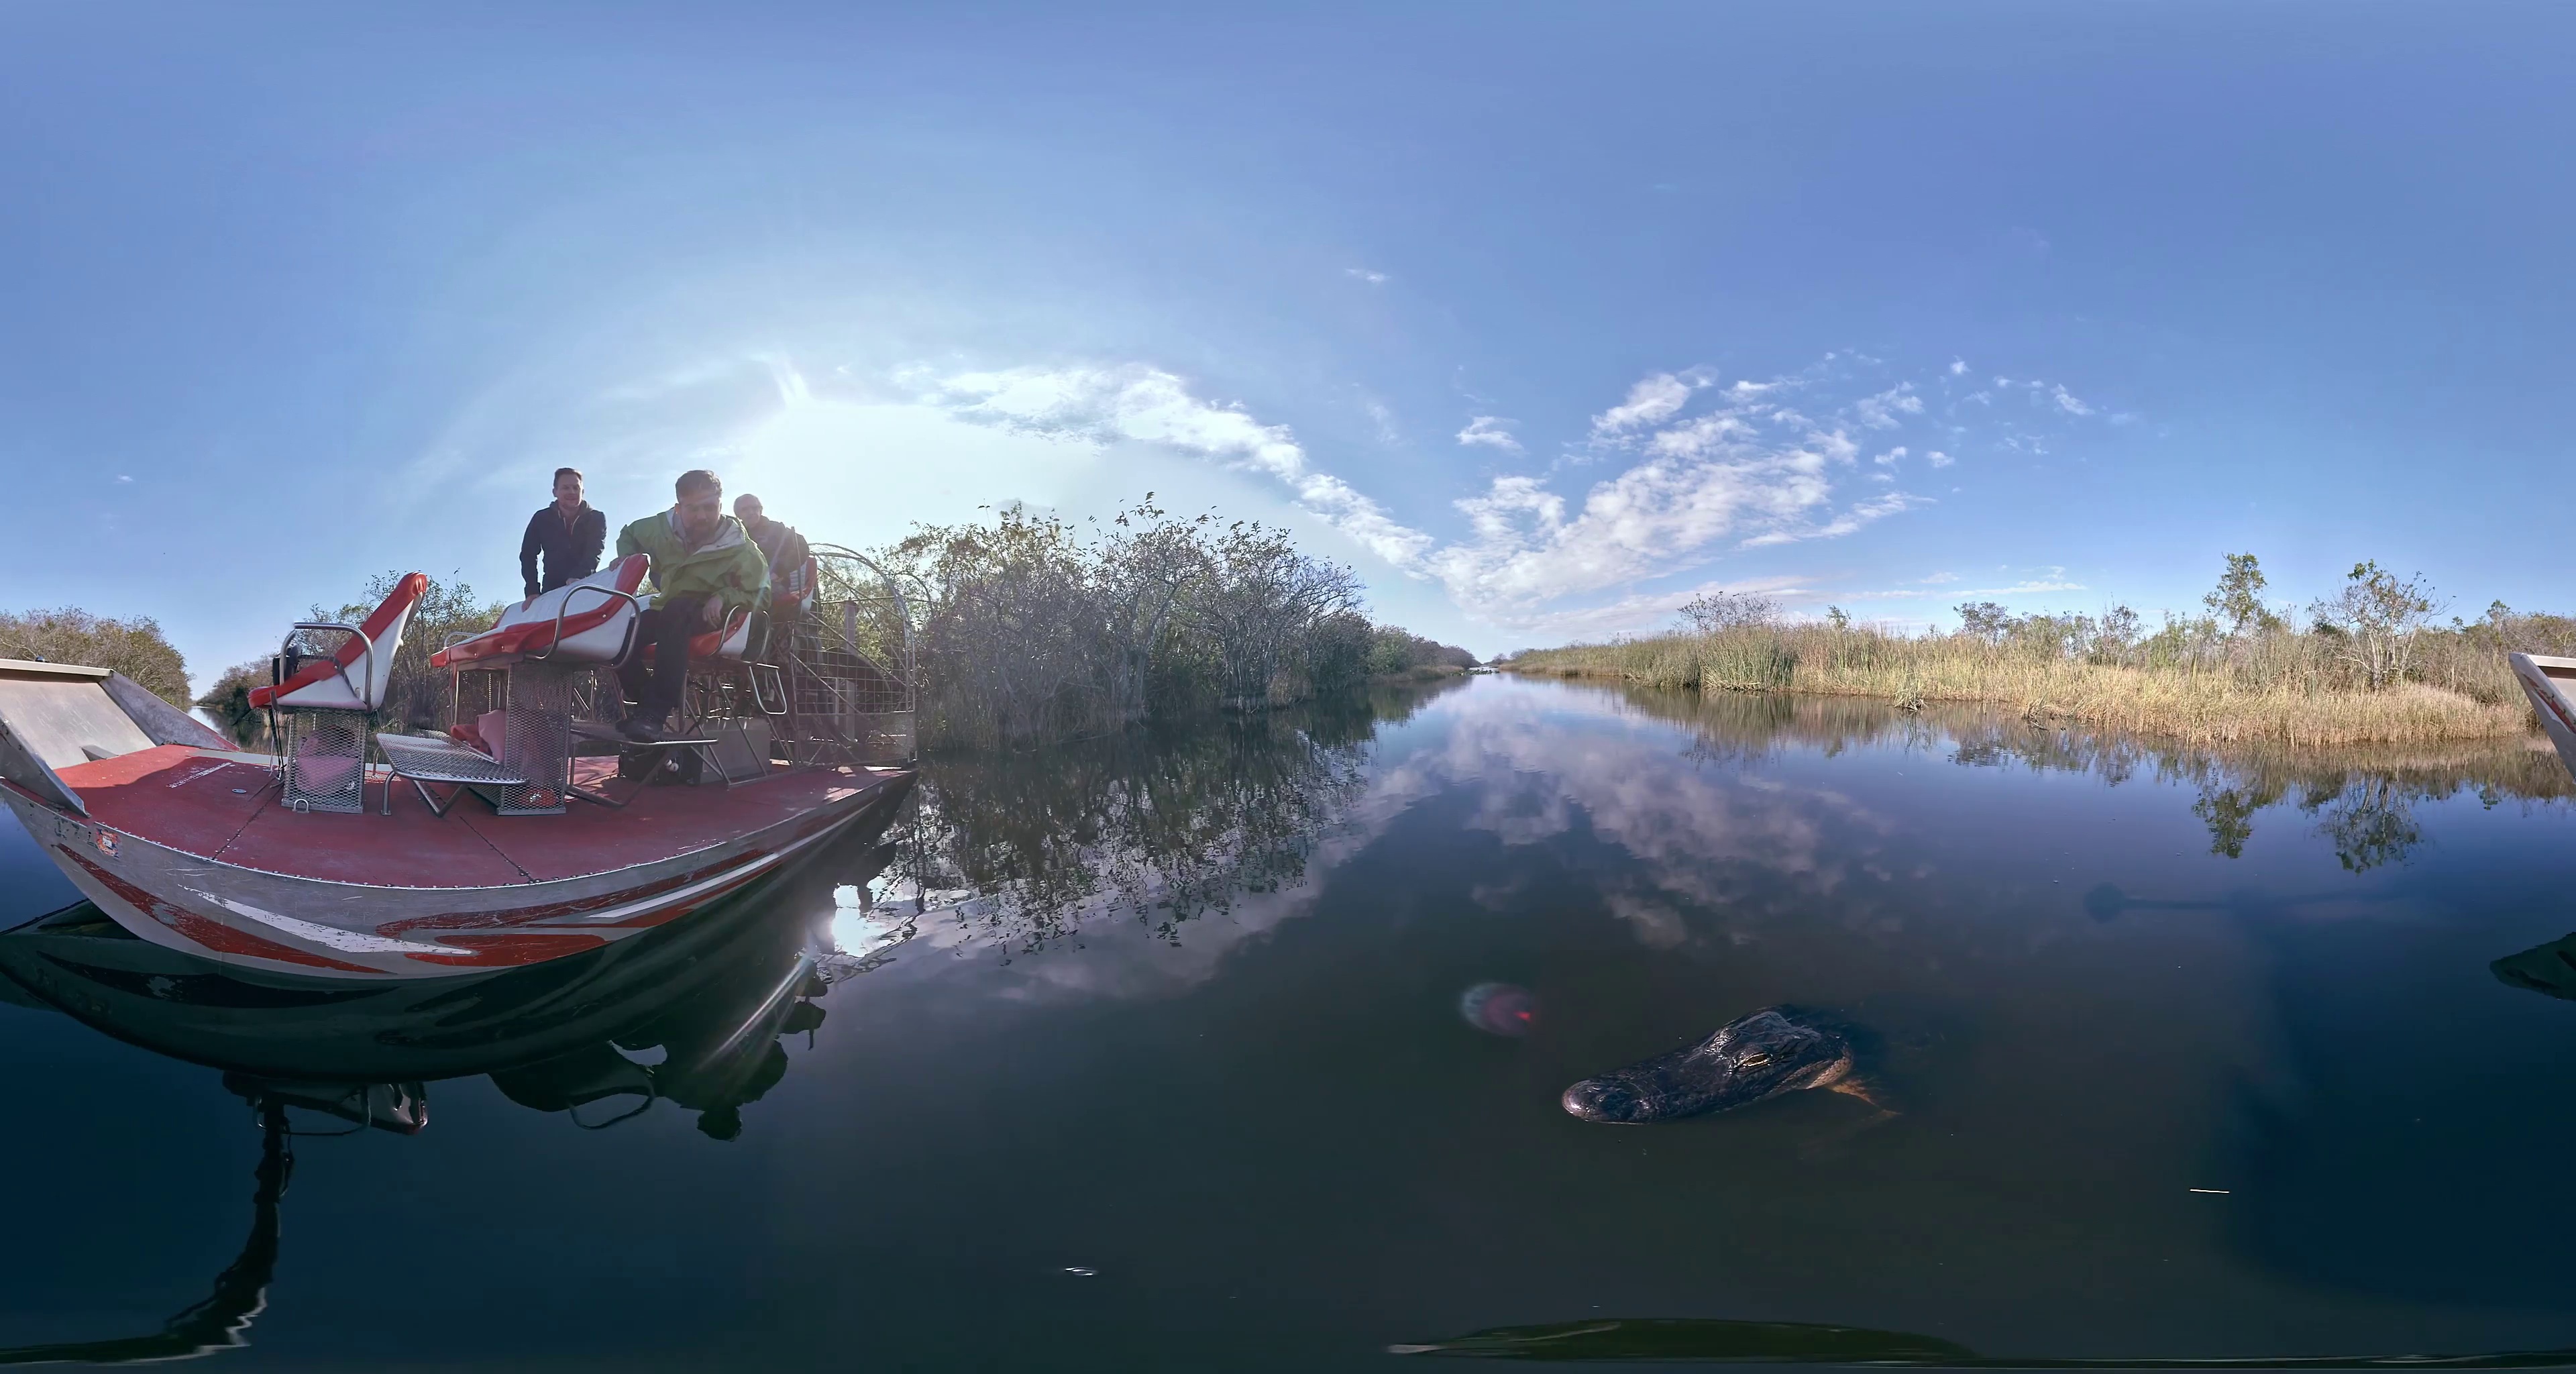
Referred object: Crocodile head in water

Referred object: turn slightly right and look down to see the alligator's head

Referred object: the alligator head across from the boat's bow